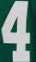
Number: 4